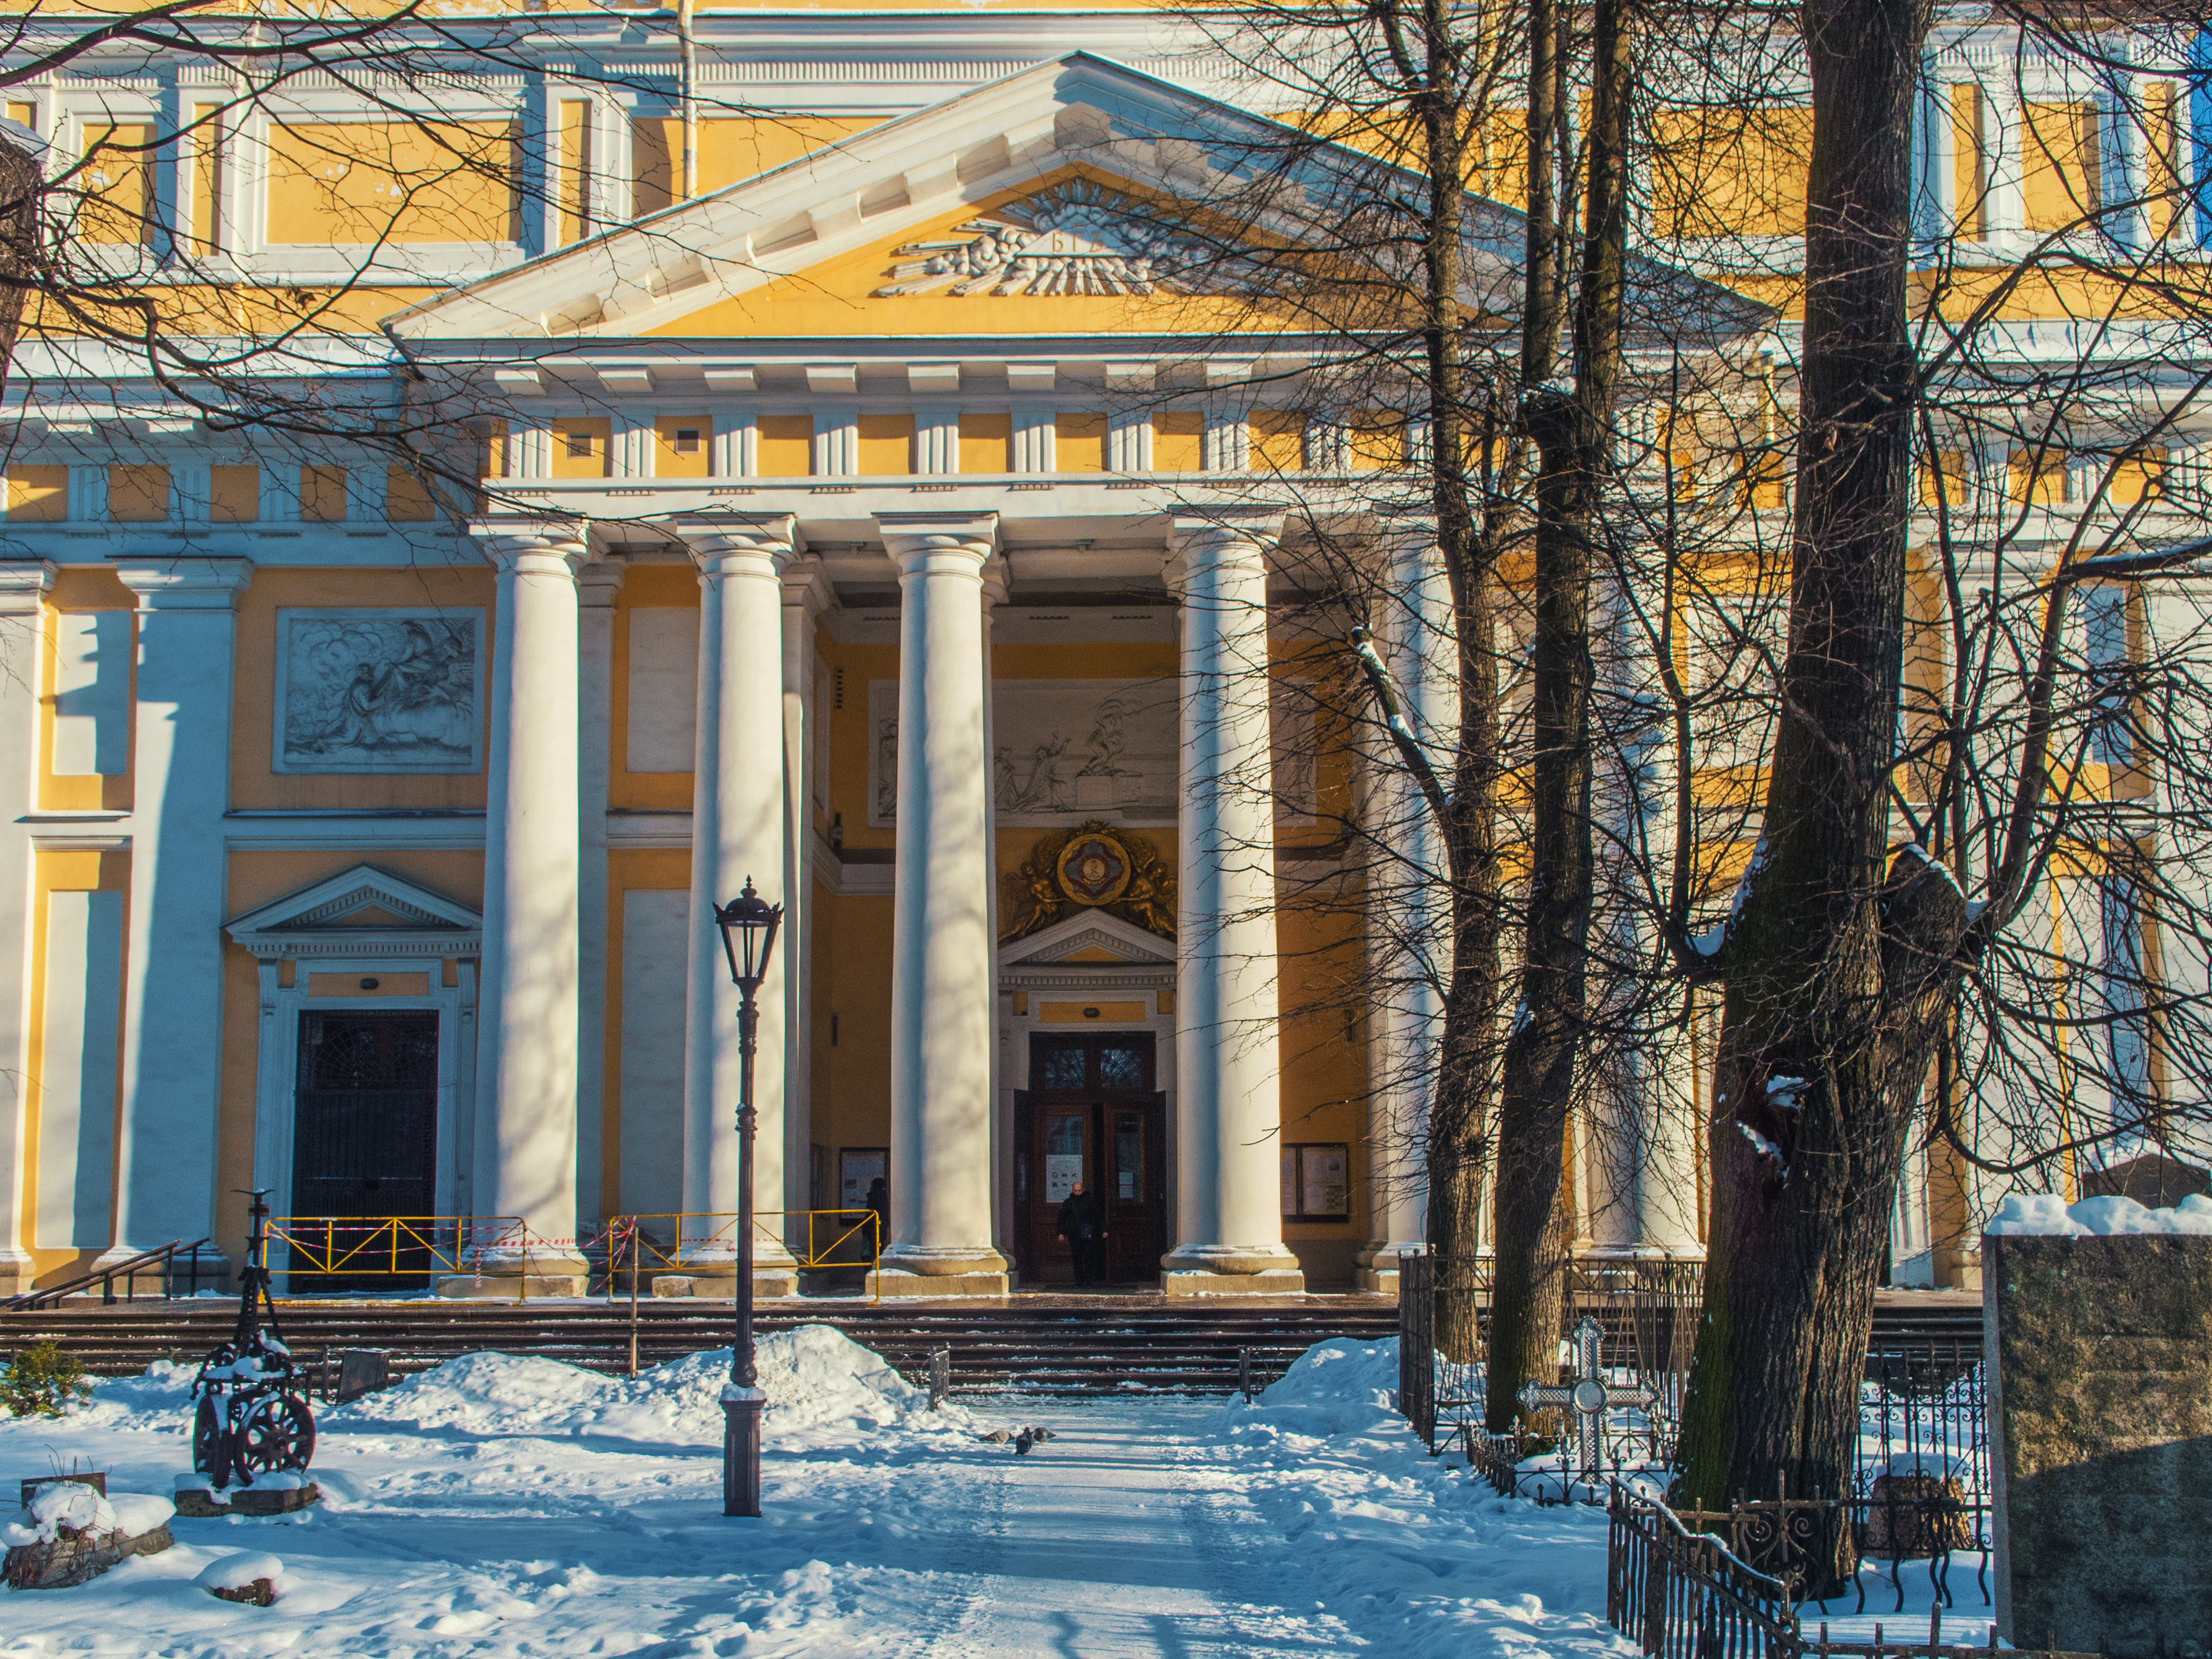
images, property, building, window, blue, snow, branch, plant, neighbourhood, door, residential area, freezing, Material property, tree, facade, landmark, real estate, winter, twig, symmetry, urban area, city, house, roof, column, arch, classical architecture, home, reflection, mansion, trunk, landscape, frost, mixed use, estate, ancient roman architecture, manor house, medieval architecture, tourist attraction, historic house, street light